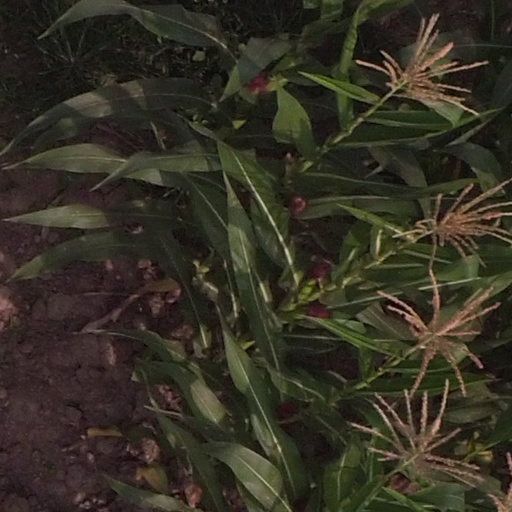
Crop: maize; corn